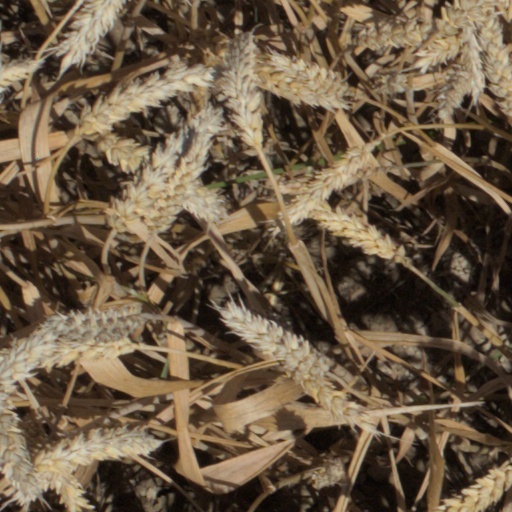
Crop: wheat